Parlee Beach Provincial Park

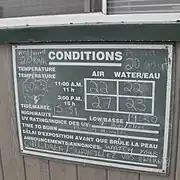
Information board showing typical summer water temperature at Parlee Beach

Visitation may have peaked in 2016 when there were 23,569 daily visitor permits sold that year. That number declined to 17,110 permits in 2017 and 15,287 in 2018. The recent decline appears to have been a result of negative publicity resulting from elevated fecal coliform counts in the water.